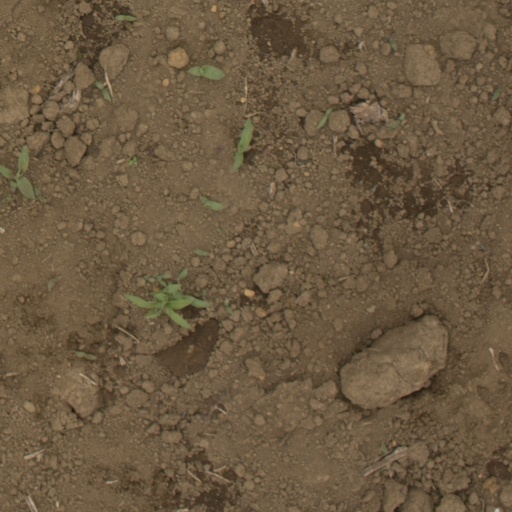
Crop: Jerusalem artichoke